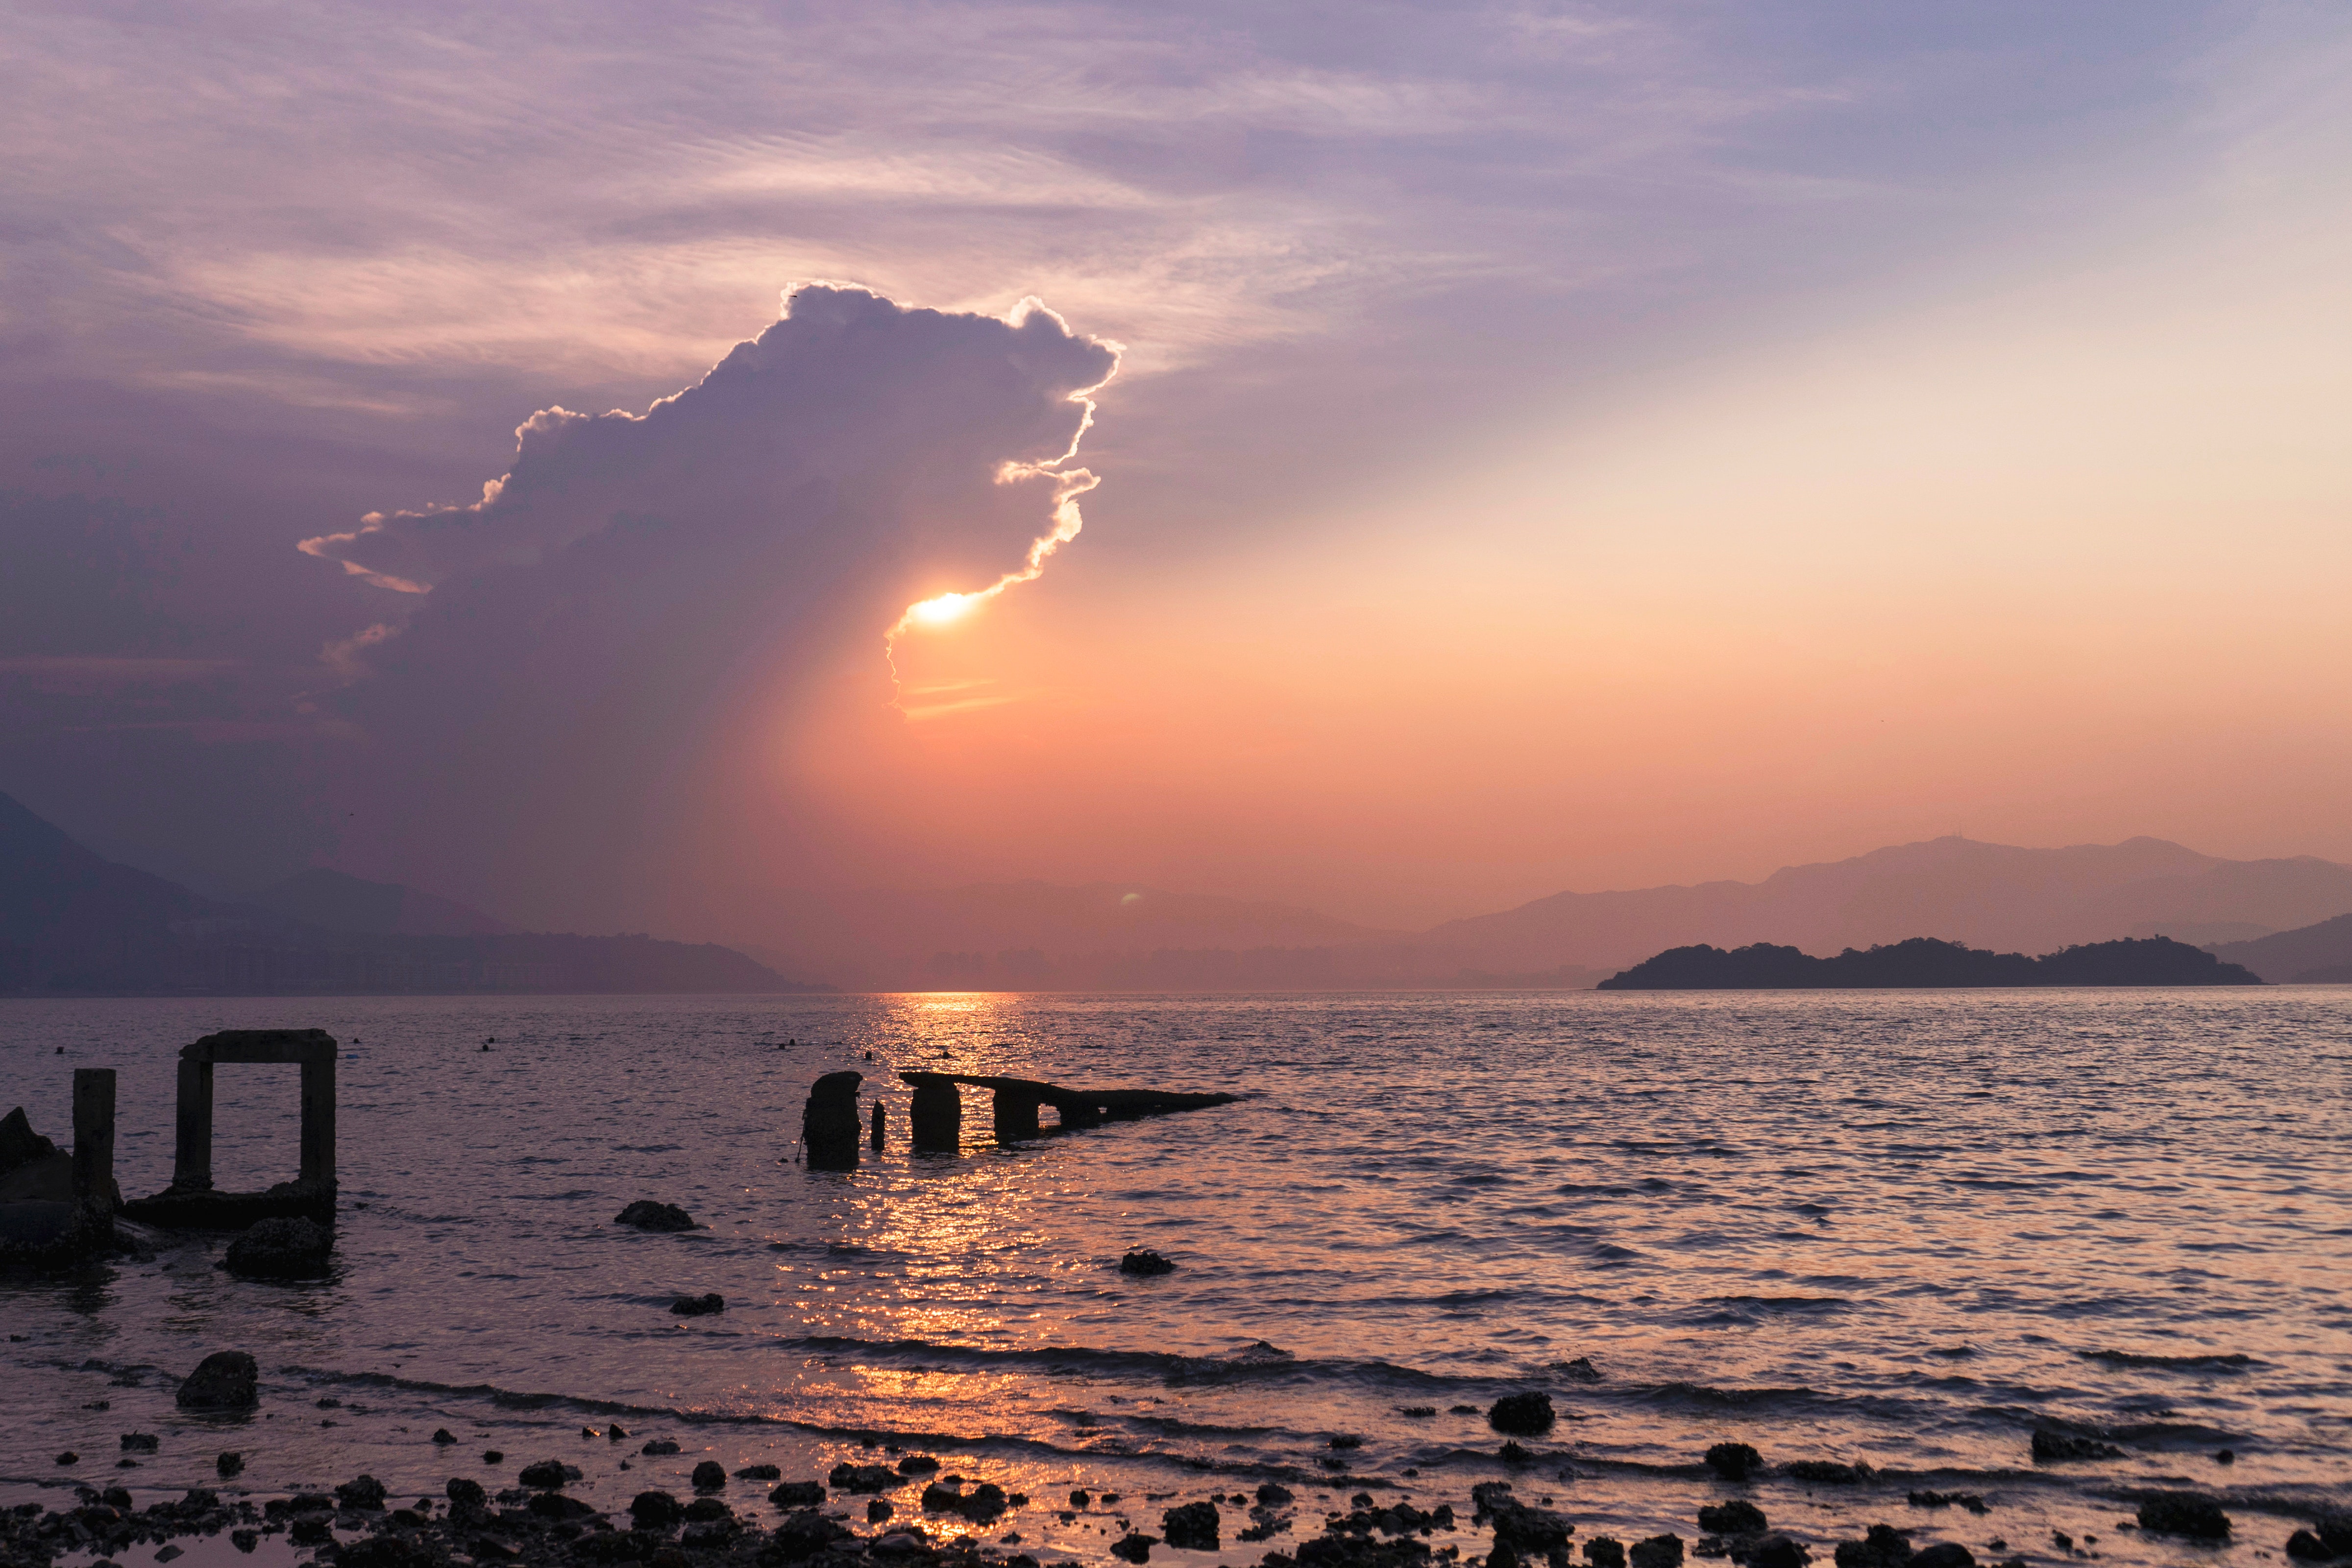
sky, horizon, water, cloud, sea, sunset, afterglow, sunrise, morning, evening, atmospheric phenomenon, ocean, calm, sound, water resources, sunlight, lake, dusk, sun, reflection, atmosphere, dawn, loch, cumulus, coast, landscape, bay, meteorological phenomenon, wave, vacation, river